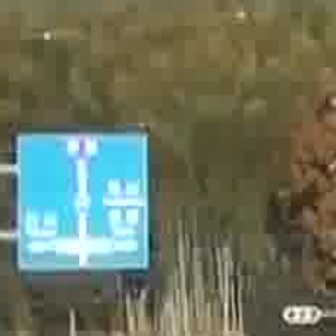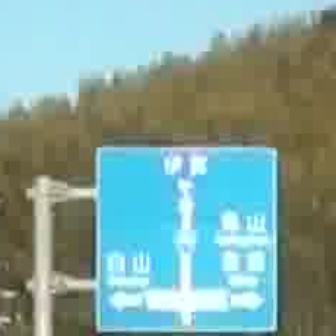
  Please identify the target specified by the bounding box [12,131,147,266] in the first image and locate it in the second image. Return the coordinates in [x_min,y_min,x_max,y_max] format.
Answer: [90,146,271,328]